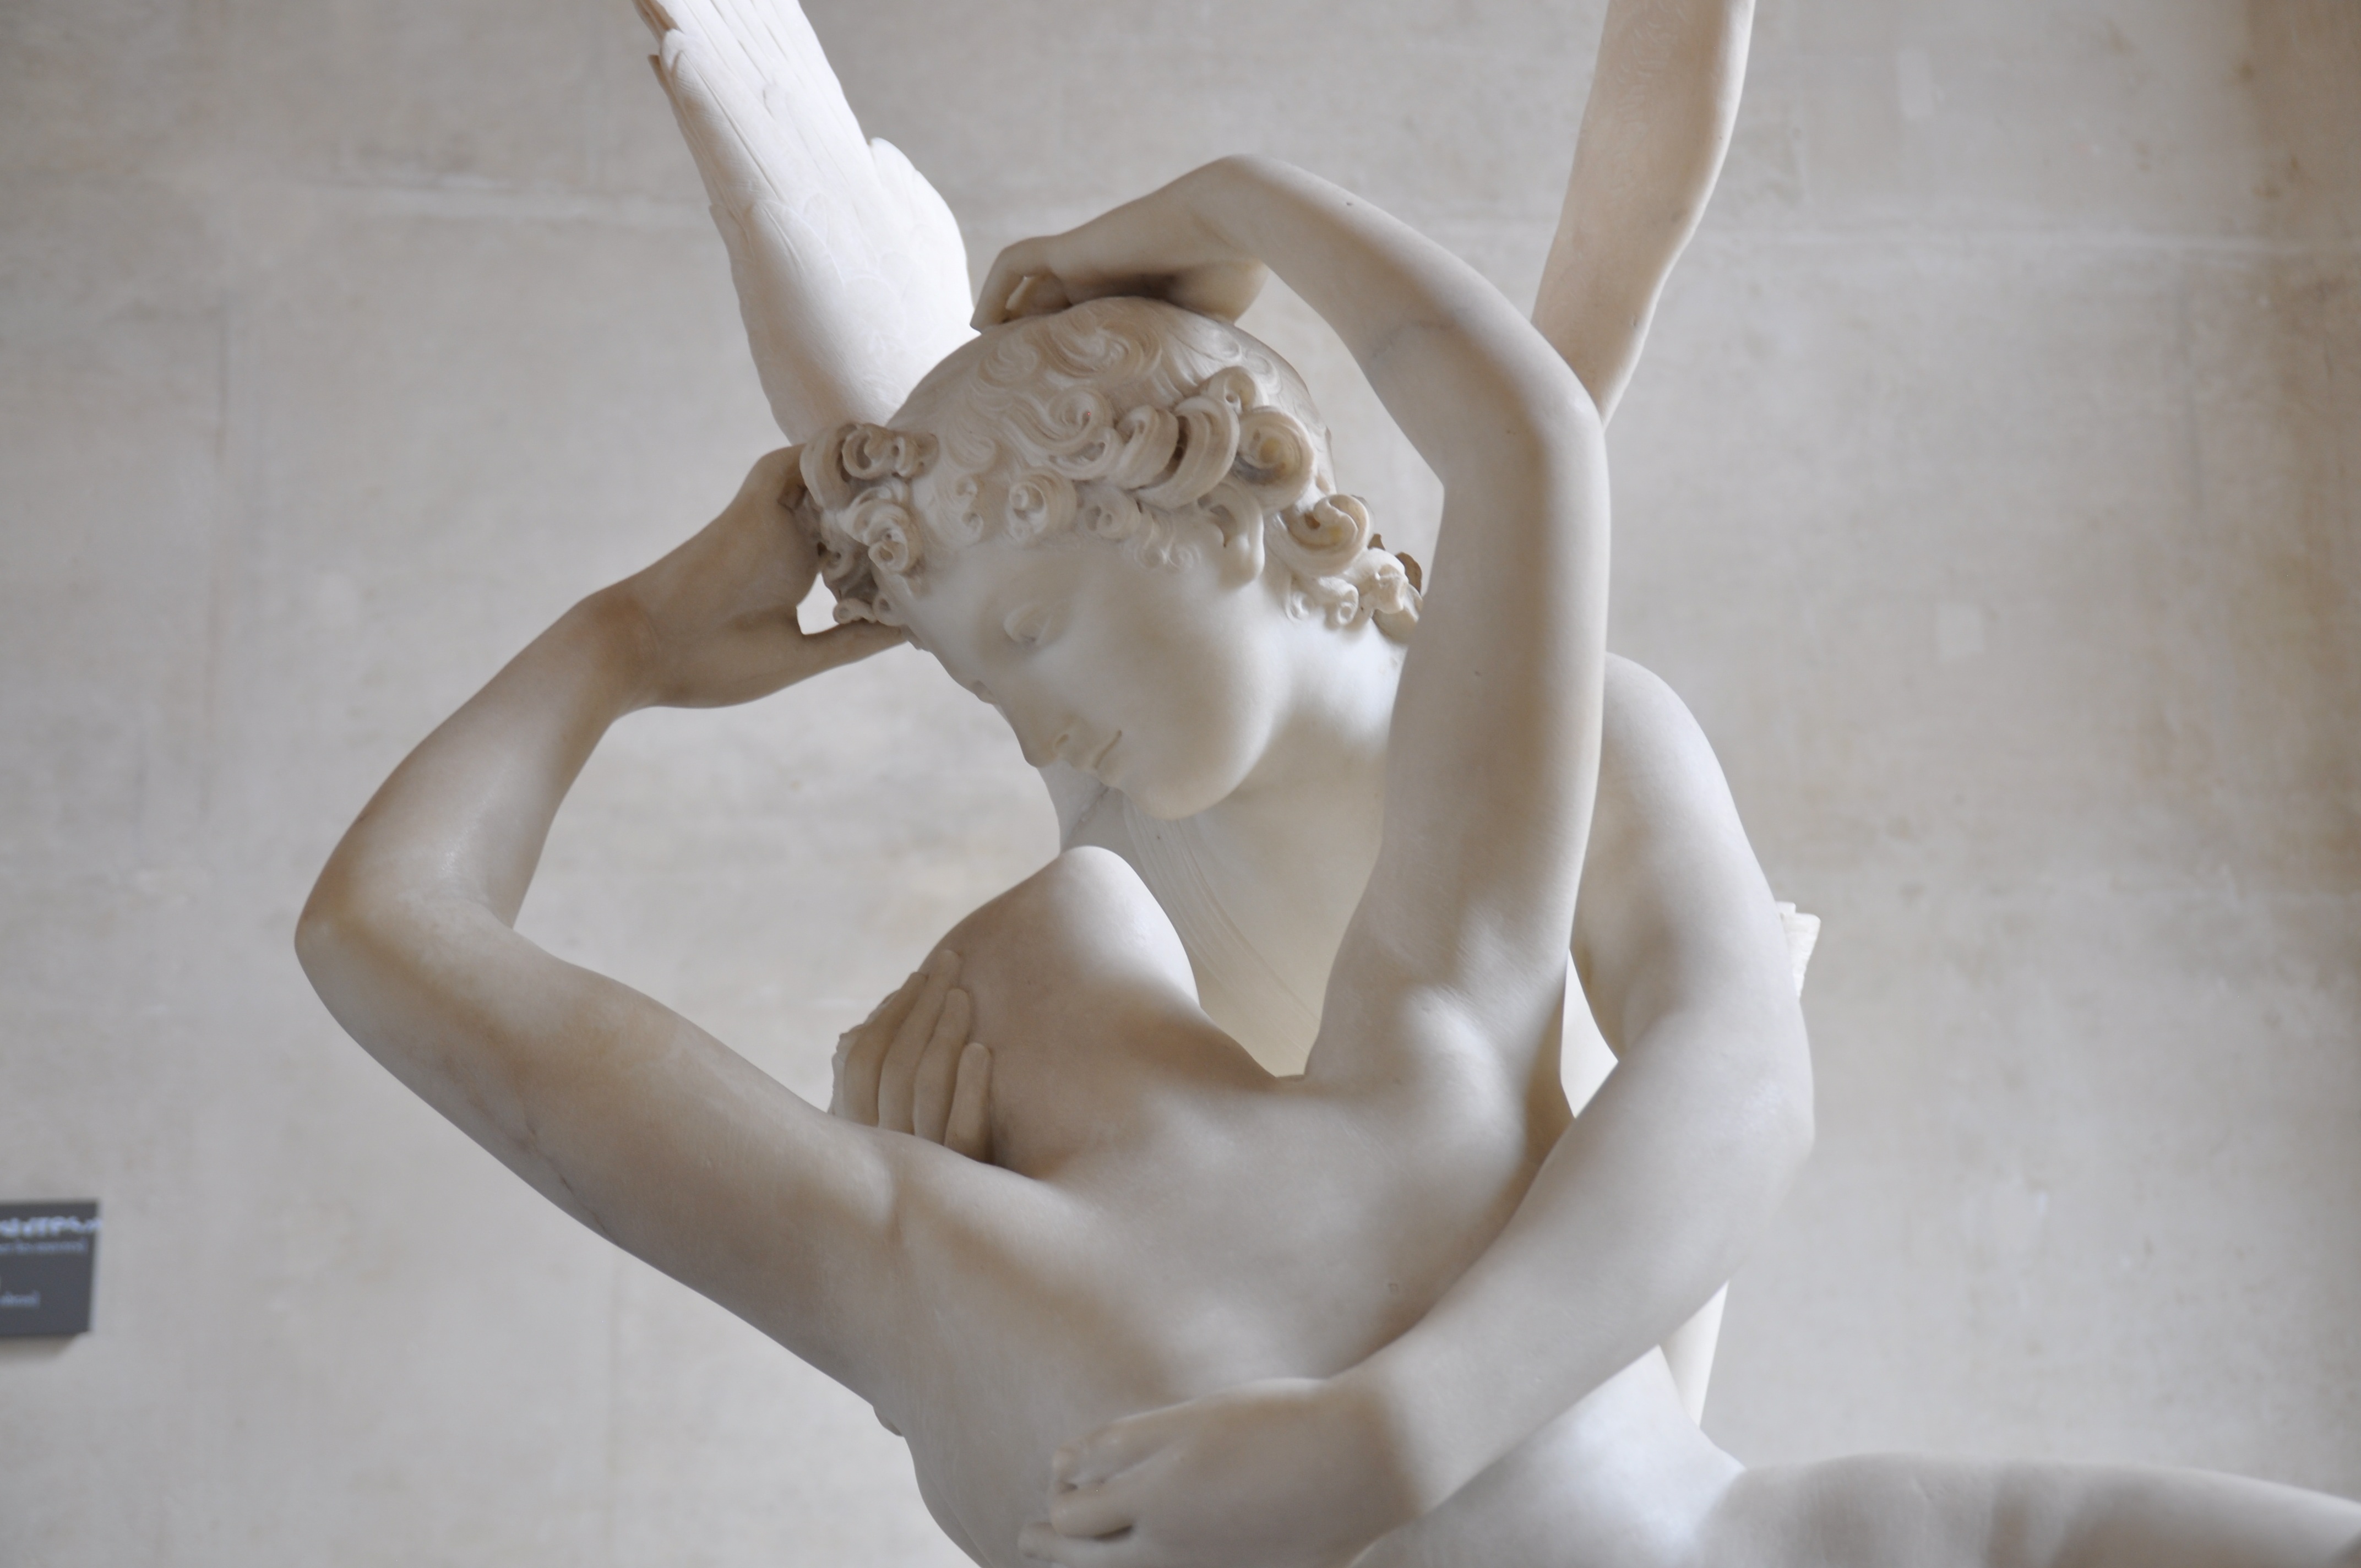
hand, white, paris, statue, louvre, toy, sculpture, art, figurine, marble, human positions, art model, classical sculpture, taproom, cupid and psyche